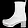
Label: Ankle boot